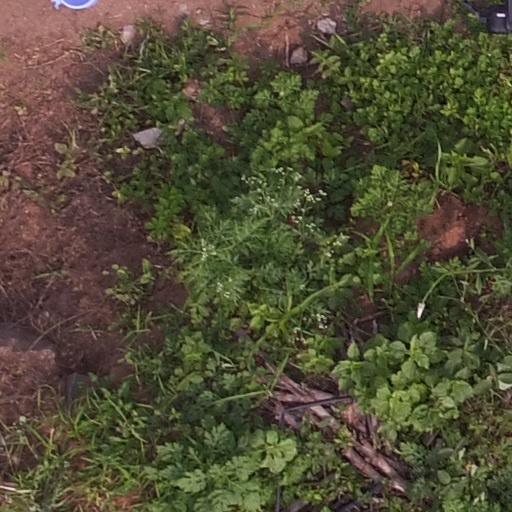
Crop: maize; corn